Fox hunting

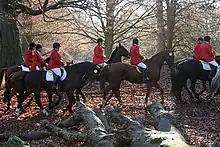
Members of the field following a Danish drag hunt

Mounted hunt followers typically wear traditional hunting attire. A prominent feature of hunts operating during the formal hunt season (usually November to March in the northern hemisphere) is hunt members wearing 'colours'. This attire usually consists of the traditional red coats worn by huntsmen, masters, former masters, whippers-in (regardless of sex), other hunt staff members and male members who have been invited by masters to wear colours and hunt buttons as a mark of appreciation for their involvement in the organization and running of the hunt.